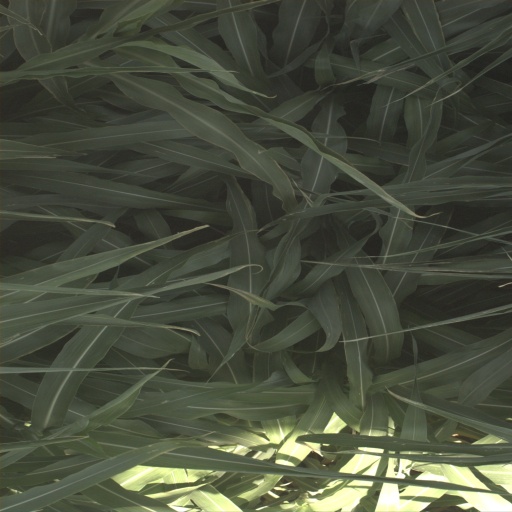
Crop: sorghum